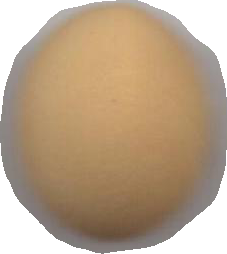
Variety: Grobogan